Ziepprecht Block

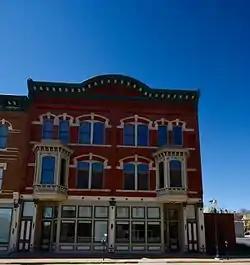

The Ziepprecht Block is a historic building located in Dubuque, Iowa, United States. Completed in 1888, it is a fine example of transitional commercial Italianate architecture. The three-story brick structure features a heavy projecting cornice and rounded pediment from the Italianate, with larger paired windows from the Second Empire style, and three-sided bay windows from the Queen Anne style. It is also one of a small number of double storefront blocks that remain in the downtown area. The building is named for Henry Ziepprecht a German-born druggist who settled in Dubuque in 1856 and died in 1887. His estate paid to have this building constructed on the location of an older building that housed his drug store. Now managed by Joseph Wittmer, the drug store and a confectionery were the first businesses to occupy the storefronts. The upper floors housed apartments. The building was listed on the National Register of Historic Places in 2002.